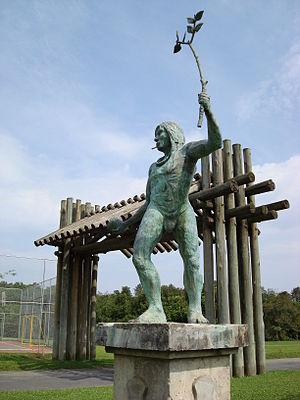
L’histoire de Curitiba se compose de nombreuses périodes ayant mené à sa création.